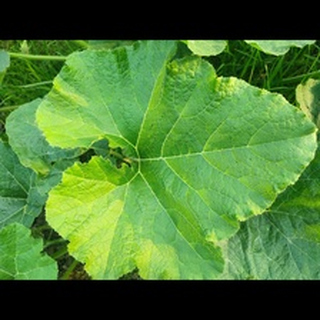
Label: healthy_pumpkin